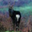
Label: deer